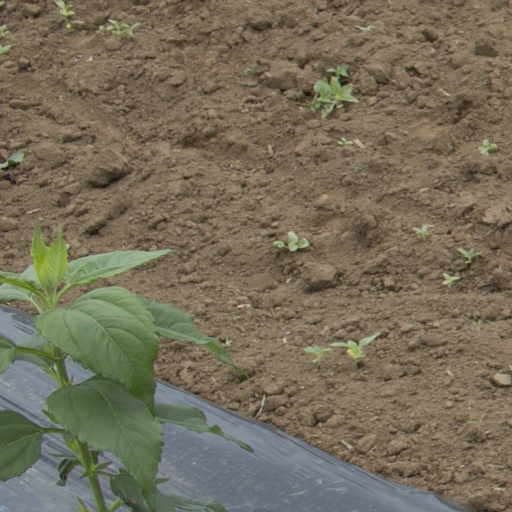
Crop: Jerusalem artichoke